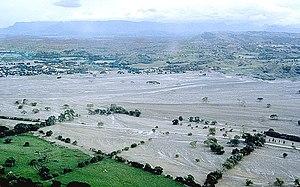
L'éruption du volcan Nevado del Ruiz en 1985, à l'origine de la catastrophe d'Armero, est la quatrième éruption volcanique la plus meurtrière depuis l'an 1500. Ce volcan de Colombie, entré en éruption du 11 septembre 1985 au 13 juillet 1991, se manifeste d'abord par l'émission d'un panache de vapeur d'eau, des explosions projettent des blocs jusqu'à une distance de deux kilomètres du cratère sommital et une pluie de cendres qui s'abat jusqu'à trente kilomètres du volcan. Ces phénomènes n'inquiètent pas outre mesure les autorités qui ne pensent pas qu'Armero soit en danger, la ville étant située à quarante kilomètres du volcan ; de leur côté les scientifiques estiment qu'une éruption majeure peut affecter la ville, et une carte des risques sera diffusée début novembre, mais à faible échelle.